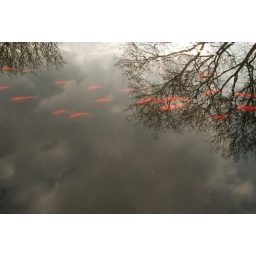
fish in sky